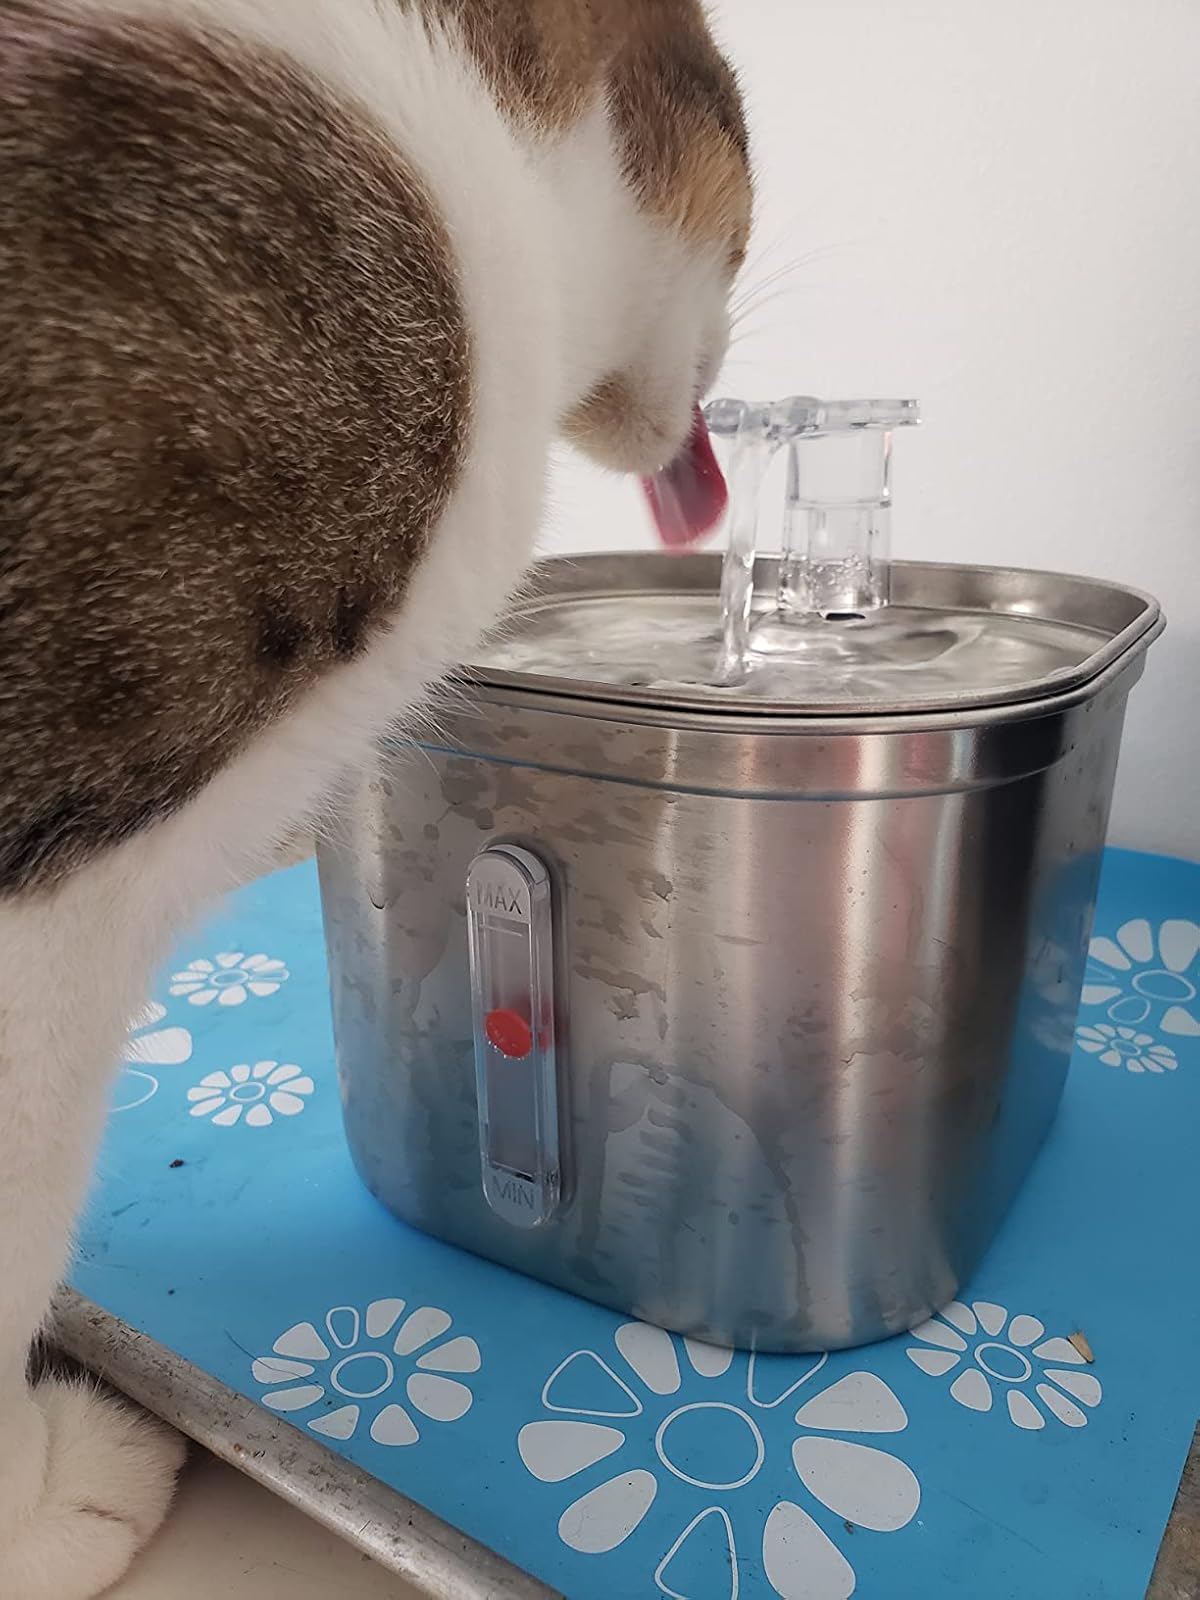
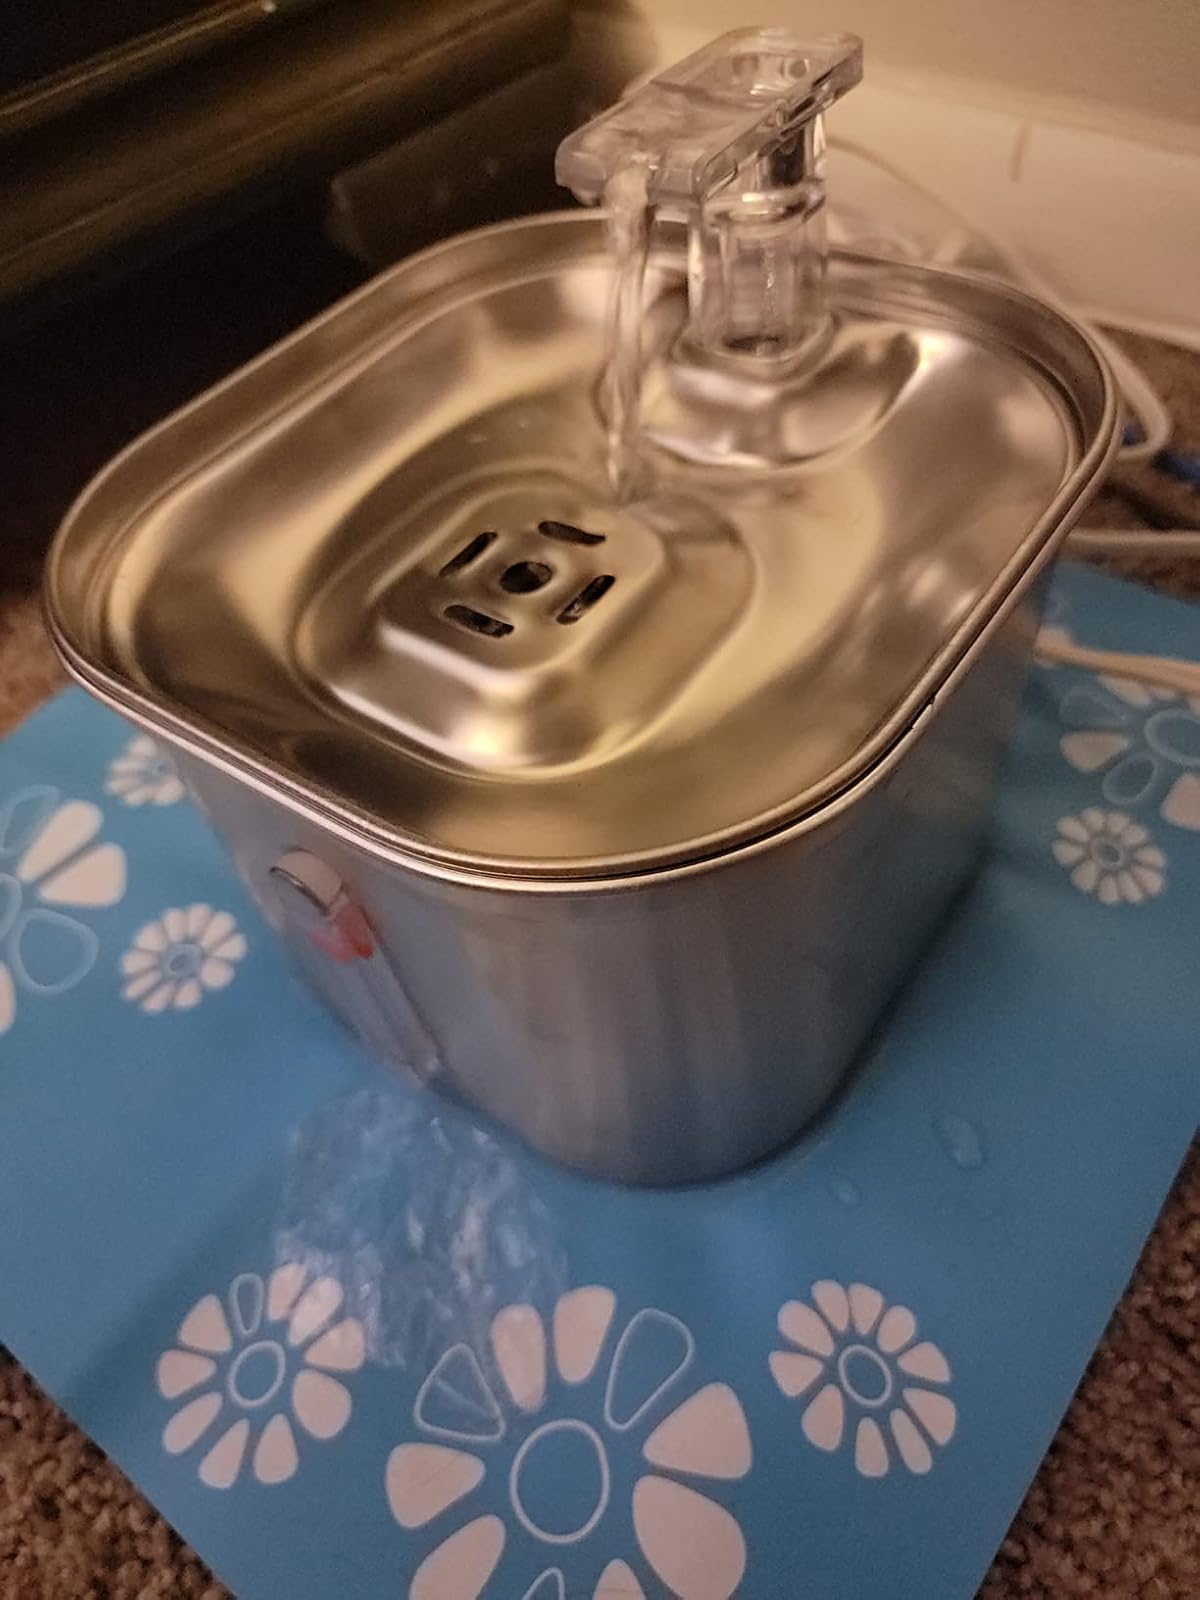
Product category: items_bowl
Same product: yes